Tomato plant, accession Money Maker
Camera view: horizontal (90 deg, fisheye); turntable rotation: 90 degrees
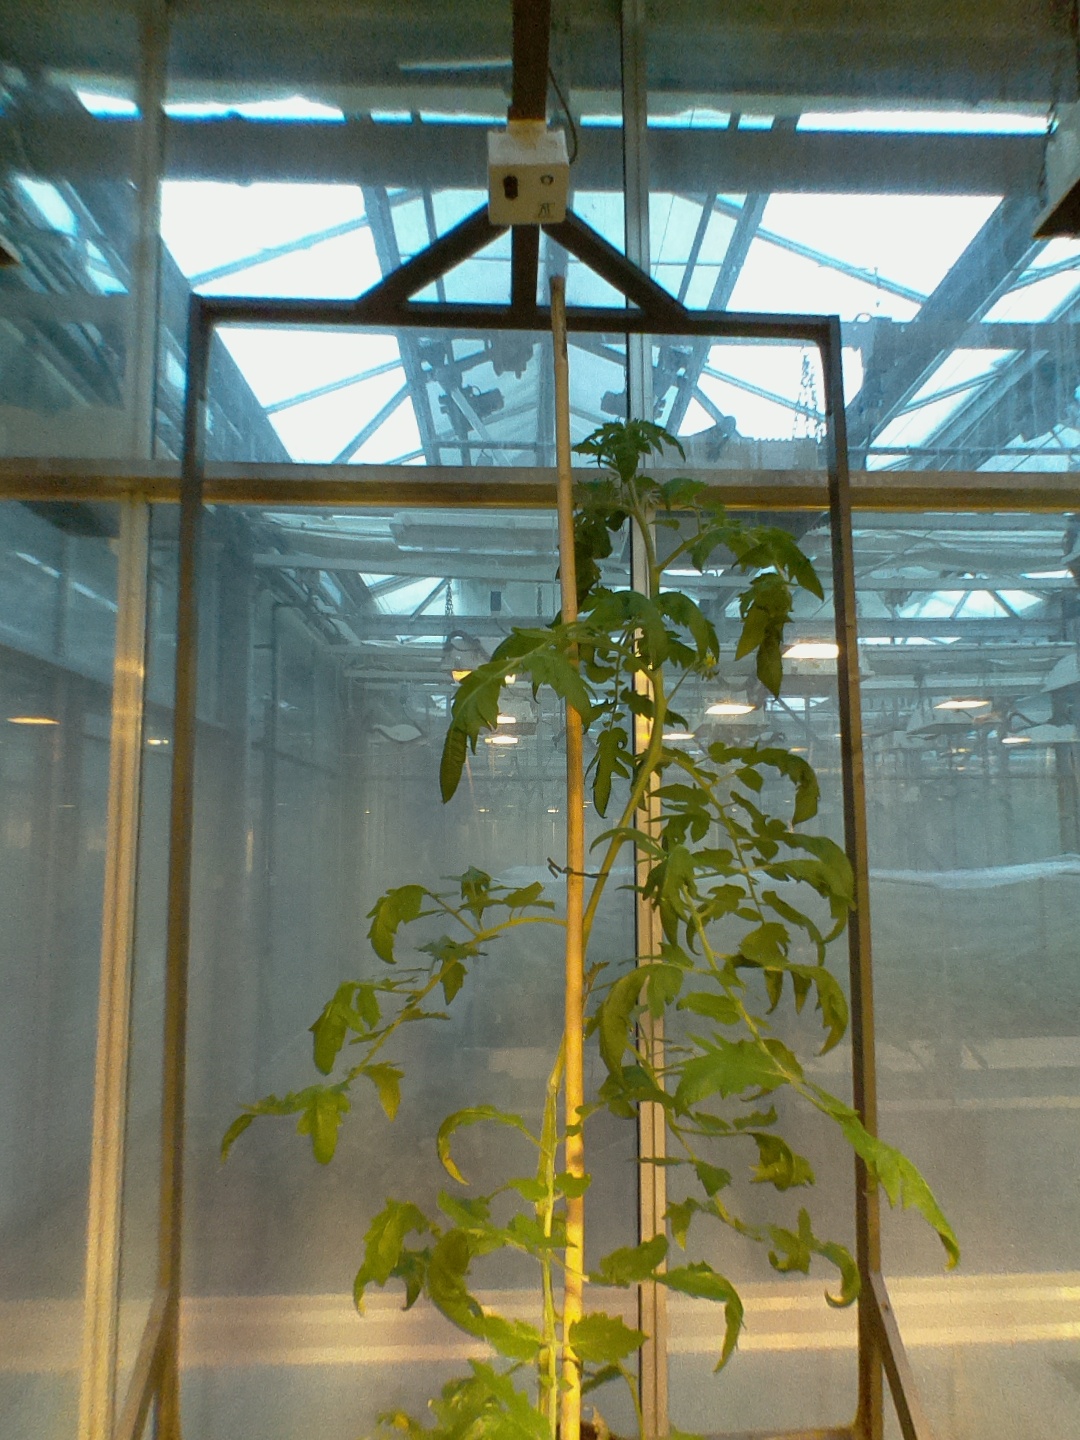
BBCH growth stage 66: Full flowering, 60%-70% of flowers open, more petals falling